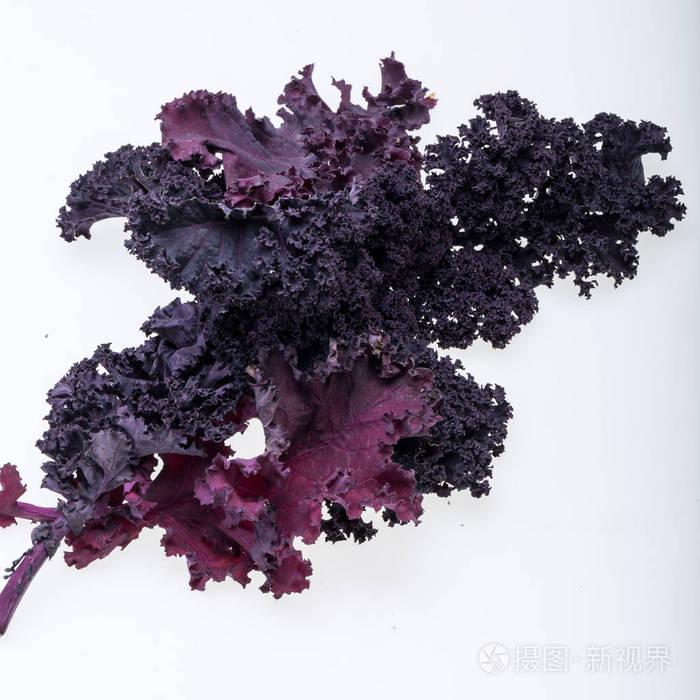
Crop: unknown
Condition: cabbage